This Is Wonderland

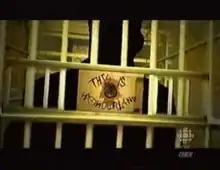
This Is Wonderland season 3 intertitle

This Is Wonderland is a Canadian legal comedy-drama television series that premiered on CBC on January 12, 2004. The series was created by George F. Walker, Dani Romain, and Bernard Zukerman.